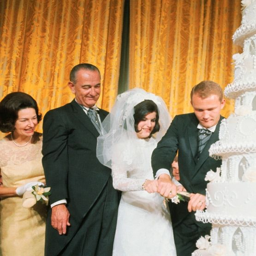
first daughter weddings - cuts the cake with lawyer .